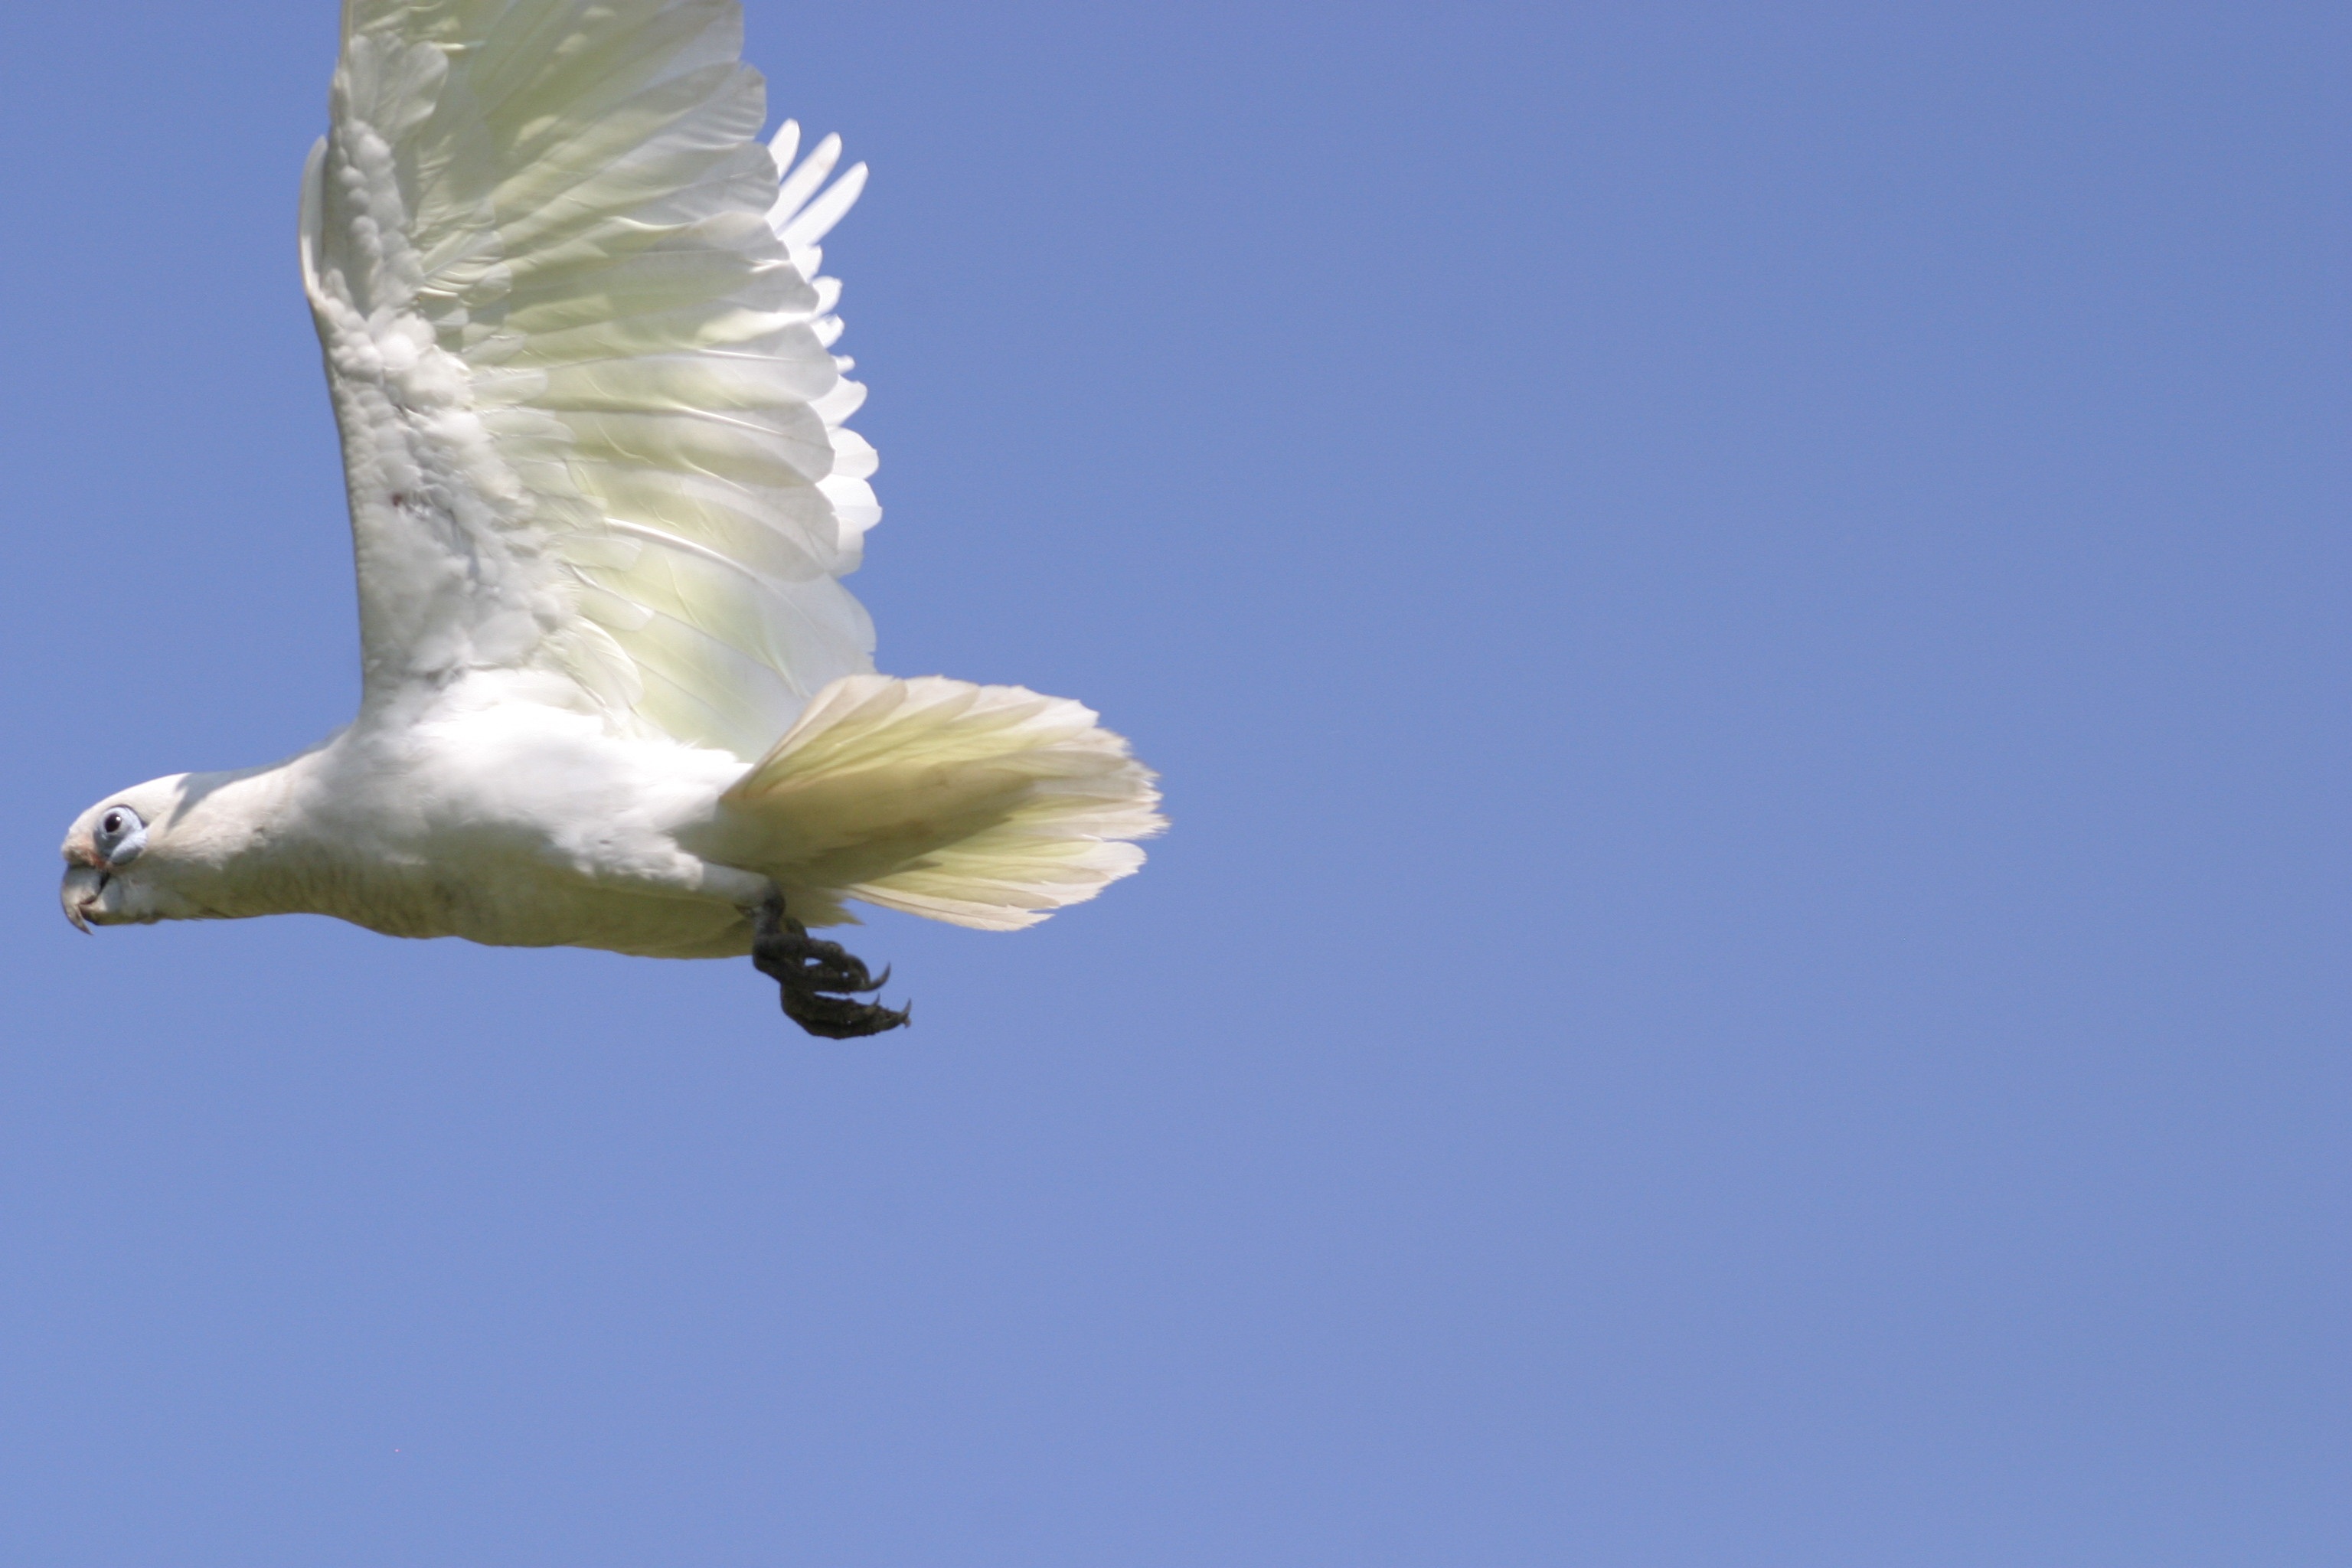
bird, wing, seabird, fly, gull, flight, eagle, plumage, bird of prey, australia, vertebrate, parrot, falcon, cockatoo, atmosphere of earth, accipitriformes